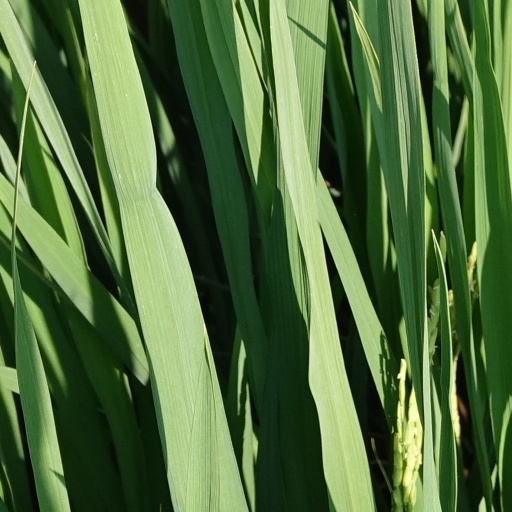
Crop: rice